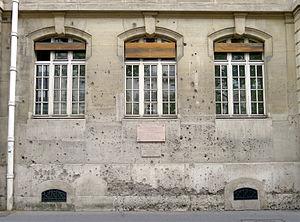
Boulevard Saint-Michel (n°60
La libération de Paris pendant la Seconde Guerre mondiale a eu lieu du 19 au 25 août 1944, marquant ainsi la fin de la bataille de Paris. Cet épisode a lieu dans le cadre de la Libération et met un terme à quatre années d'occupation de la capitale française.
Le boulevard Saint-Michel est une voie de Paris séparant les 5ᵉ et 6ᵉ arrondissements depuis la Seine jusqu'au quartier de Port-Royal.